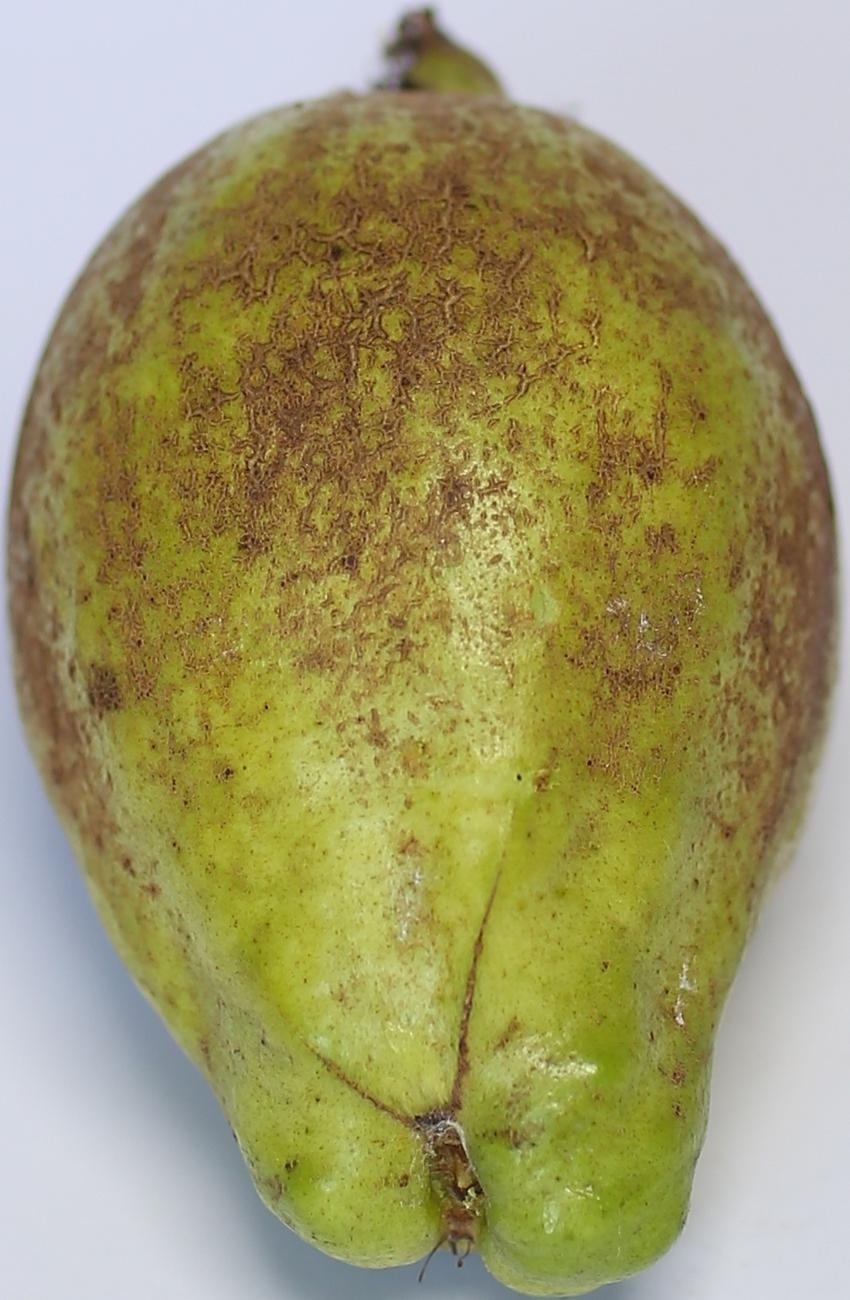
Maturity: green
Variety: thadhrami